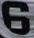
Number: 6